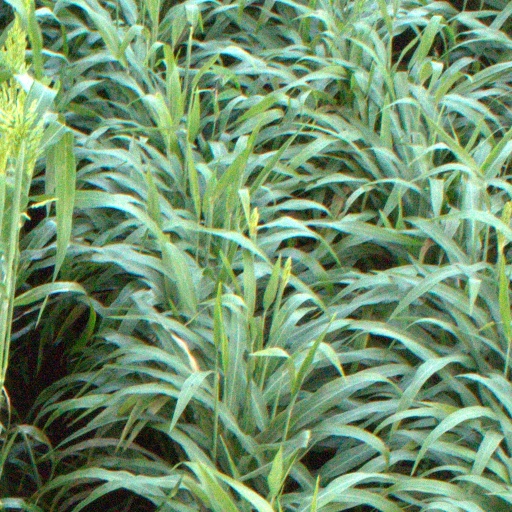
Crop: sorghum